Hauser Plads 12

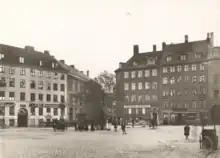
The building seen to the right on a photo from the 1900s.

The property was home to 23 residents at the 1906 census. Lars Peter Andersen, owner of the clothing retailer on the ground floor, resided in the associated dwelling with his wife Karen Andersen and their and their 33-year-old daughter Anna Petra Andersen. Rikke Benjamin, a 95-year-old widow, resided on the first floor with two unmarried daughters (aged 61 and 63) and two lodgers. James F. Grøn, a businessman ("grosserer"), resided on the second floor with his wife Louise Grøn, his mother-in-law Louise Hamburger and one maid. Moritz Melchior (1854-1935, great-grandson of Moses Marcus Melchior), another businessman, resided alone on the third floor. Jens Jacob Christensen, a manager ("forvalter"), resided on the fourth floor with his wife Emma Elisabeth Henriette Christensen, their three children (aged eight to 16) and his mother-in-law Simon Christen Christensen. Flora Valborg Chatrine Mortensen, a 48-year-old woman, married but with no mention of her husband, resided aæpne on the fifth floor (garret). Jørgen Mortensen, a cook, resided alone on the fifth floor.